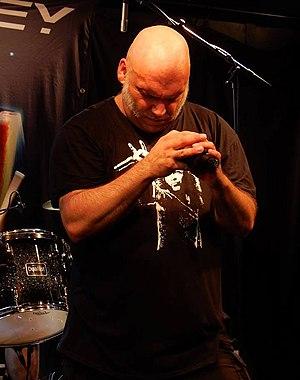
Blaze Bayley Chez Paulette France 2018
Blaze Bayley, né le 29 mai 1963 à Birmingham, est un chanteur et parolier de heavy metal.